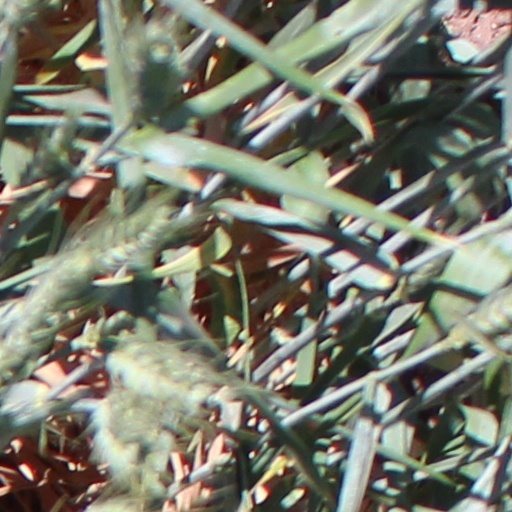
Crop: wheat